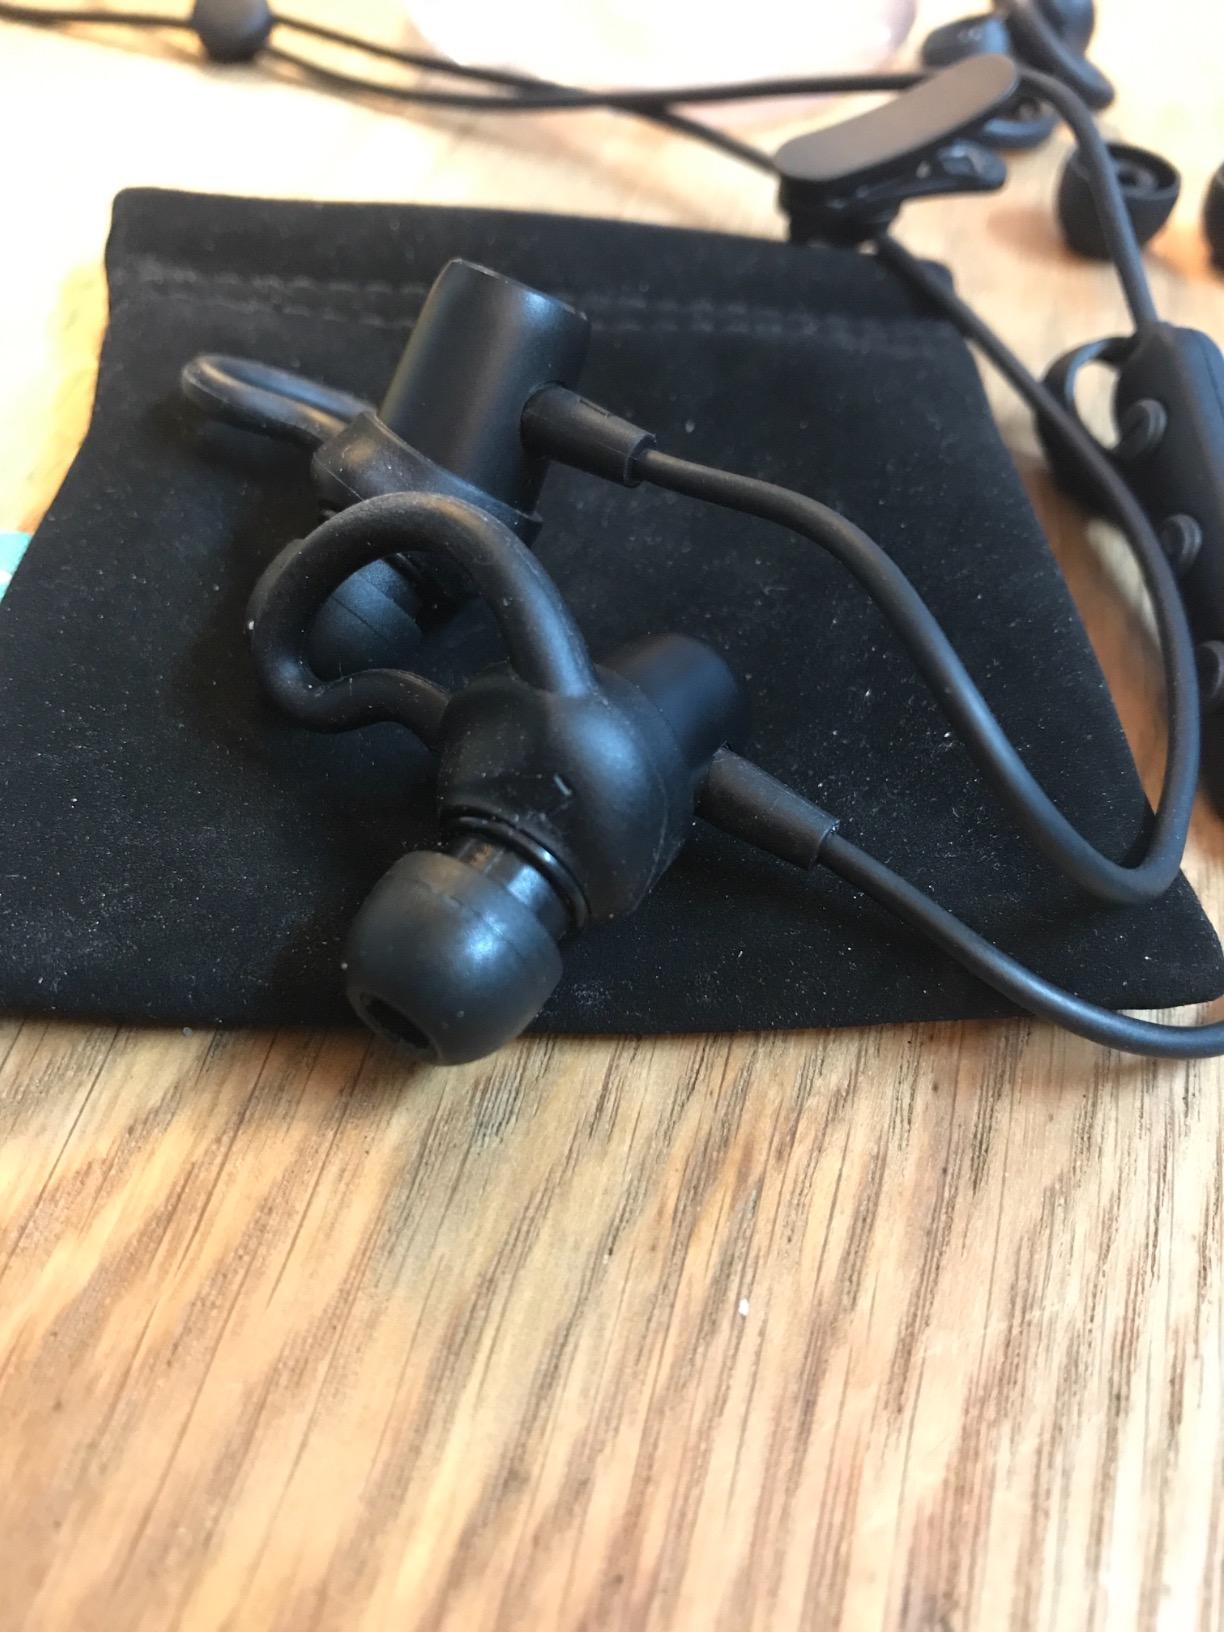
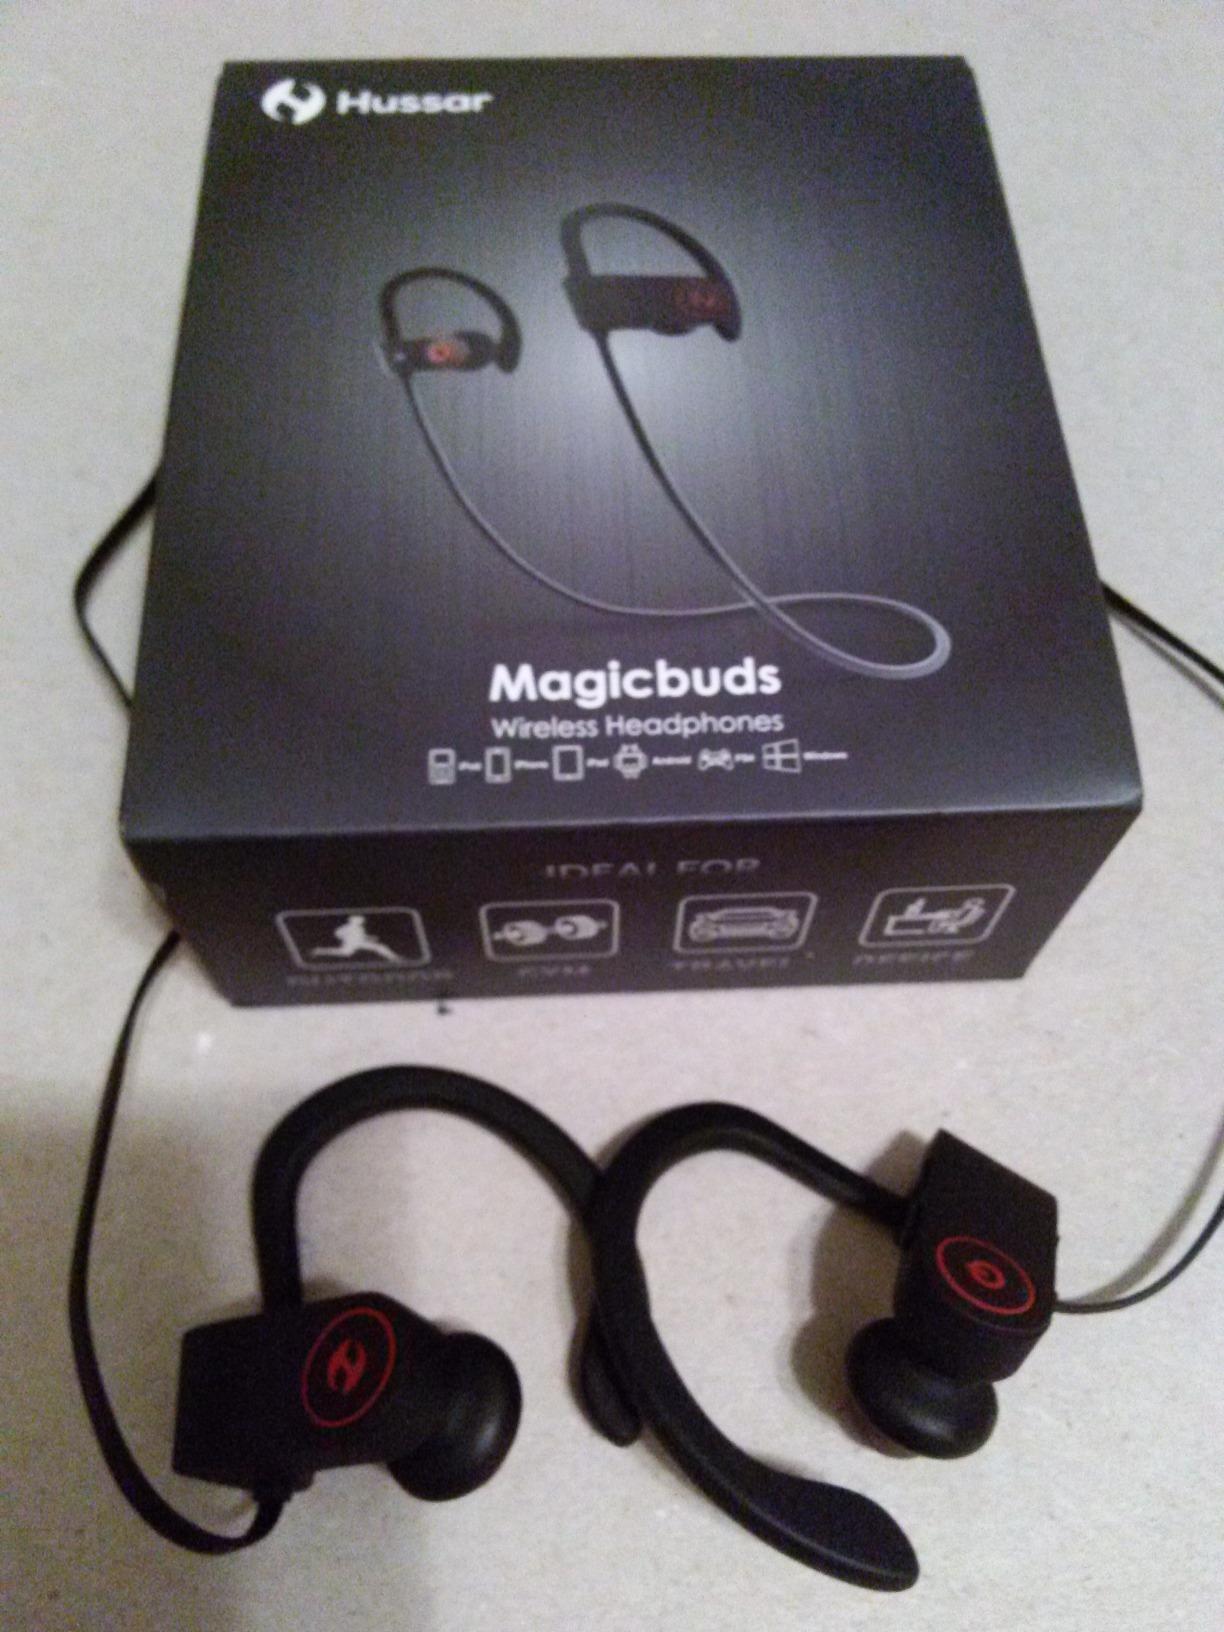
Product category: headphones
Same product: no